Carolina in My Mind

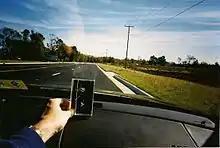
In 1998, a family of James Taylor fans listens to the "Live" recording of "Carolina in My Mind" as they enter the state on North Carolina Highway 168.

"Carolina in My Mind" is strongly associated with its geographical place and has been referred to a number of times as an unofficial state anthem of North Carolina. Taylor had grown up in Carrboro, outside Chapel Hill, where his father taught at the University of North Carolina School of Medicine. Taylor later reflected: "Chapel Hill, the piedmont, the outlying hills, were tranquil, rural, beautiful, but "quiet". Thinking of the red soil, the seasons, the way things smelled down there, I feel as though my experience of coming of age there was more a matter of landscape and climate than people." More broadly, the song has been associated with The South. Author James L. Peacock sees it akin to Stephen Foster's "My Old Kentucky Home" and other songs and works of literature in establishing "the South's sense of place", even if that sense is sometimes an exercise in projected nostalgia. Author Ken Emerson also sees a connection to that quintessential American songwriter, with the Taylor song resembling Foster's "Sitting By My Own Cabin Door" in its sense of longing for home amid personal and contextual dislocation. Recognizing the association with the state, the Chapel Hill Museum opened an ongoing exhibit "Carolina in My Mind: The James Taylor Story" in 2003 that includes memorabilia from Taylor's years in the area and a video documentary.